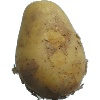
Label: Potato White 1